LaCrosse Footwear

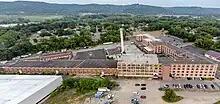
Former La Crosse Footwear building in La Crosse, Wisconsin is now mostly apartments and mixed-use development

LaCrosse was established in Wisconsin in 1897 as the La Crosse Rubber Mill in the city of La Crosse. The company became the largest employer in that city in 1930. In 1994, the company acquired Portland, Oregon-based Danner Boots in a merger that was expected to create a company with an annual revenue of $100 million. A month later the company announced plans for an initial public offering (IPO) worth up to $24 million in order to help purchase Danner. At the time, LaCrosse had annual sales of $82 million.